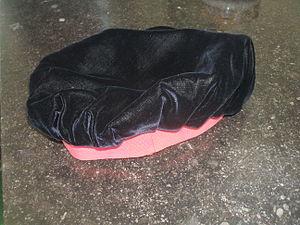
La faluche est la coiffe traditionnelle des étudiants de France. Introduite en France en 1888, elle remplace la toque doctorale datant du Moyen Âge. C'est un béret de velours noir orné de rubans de couleurs et d'insignes.